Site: brandenburg
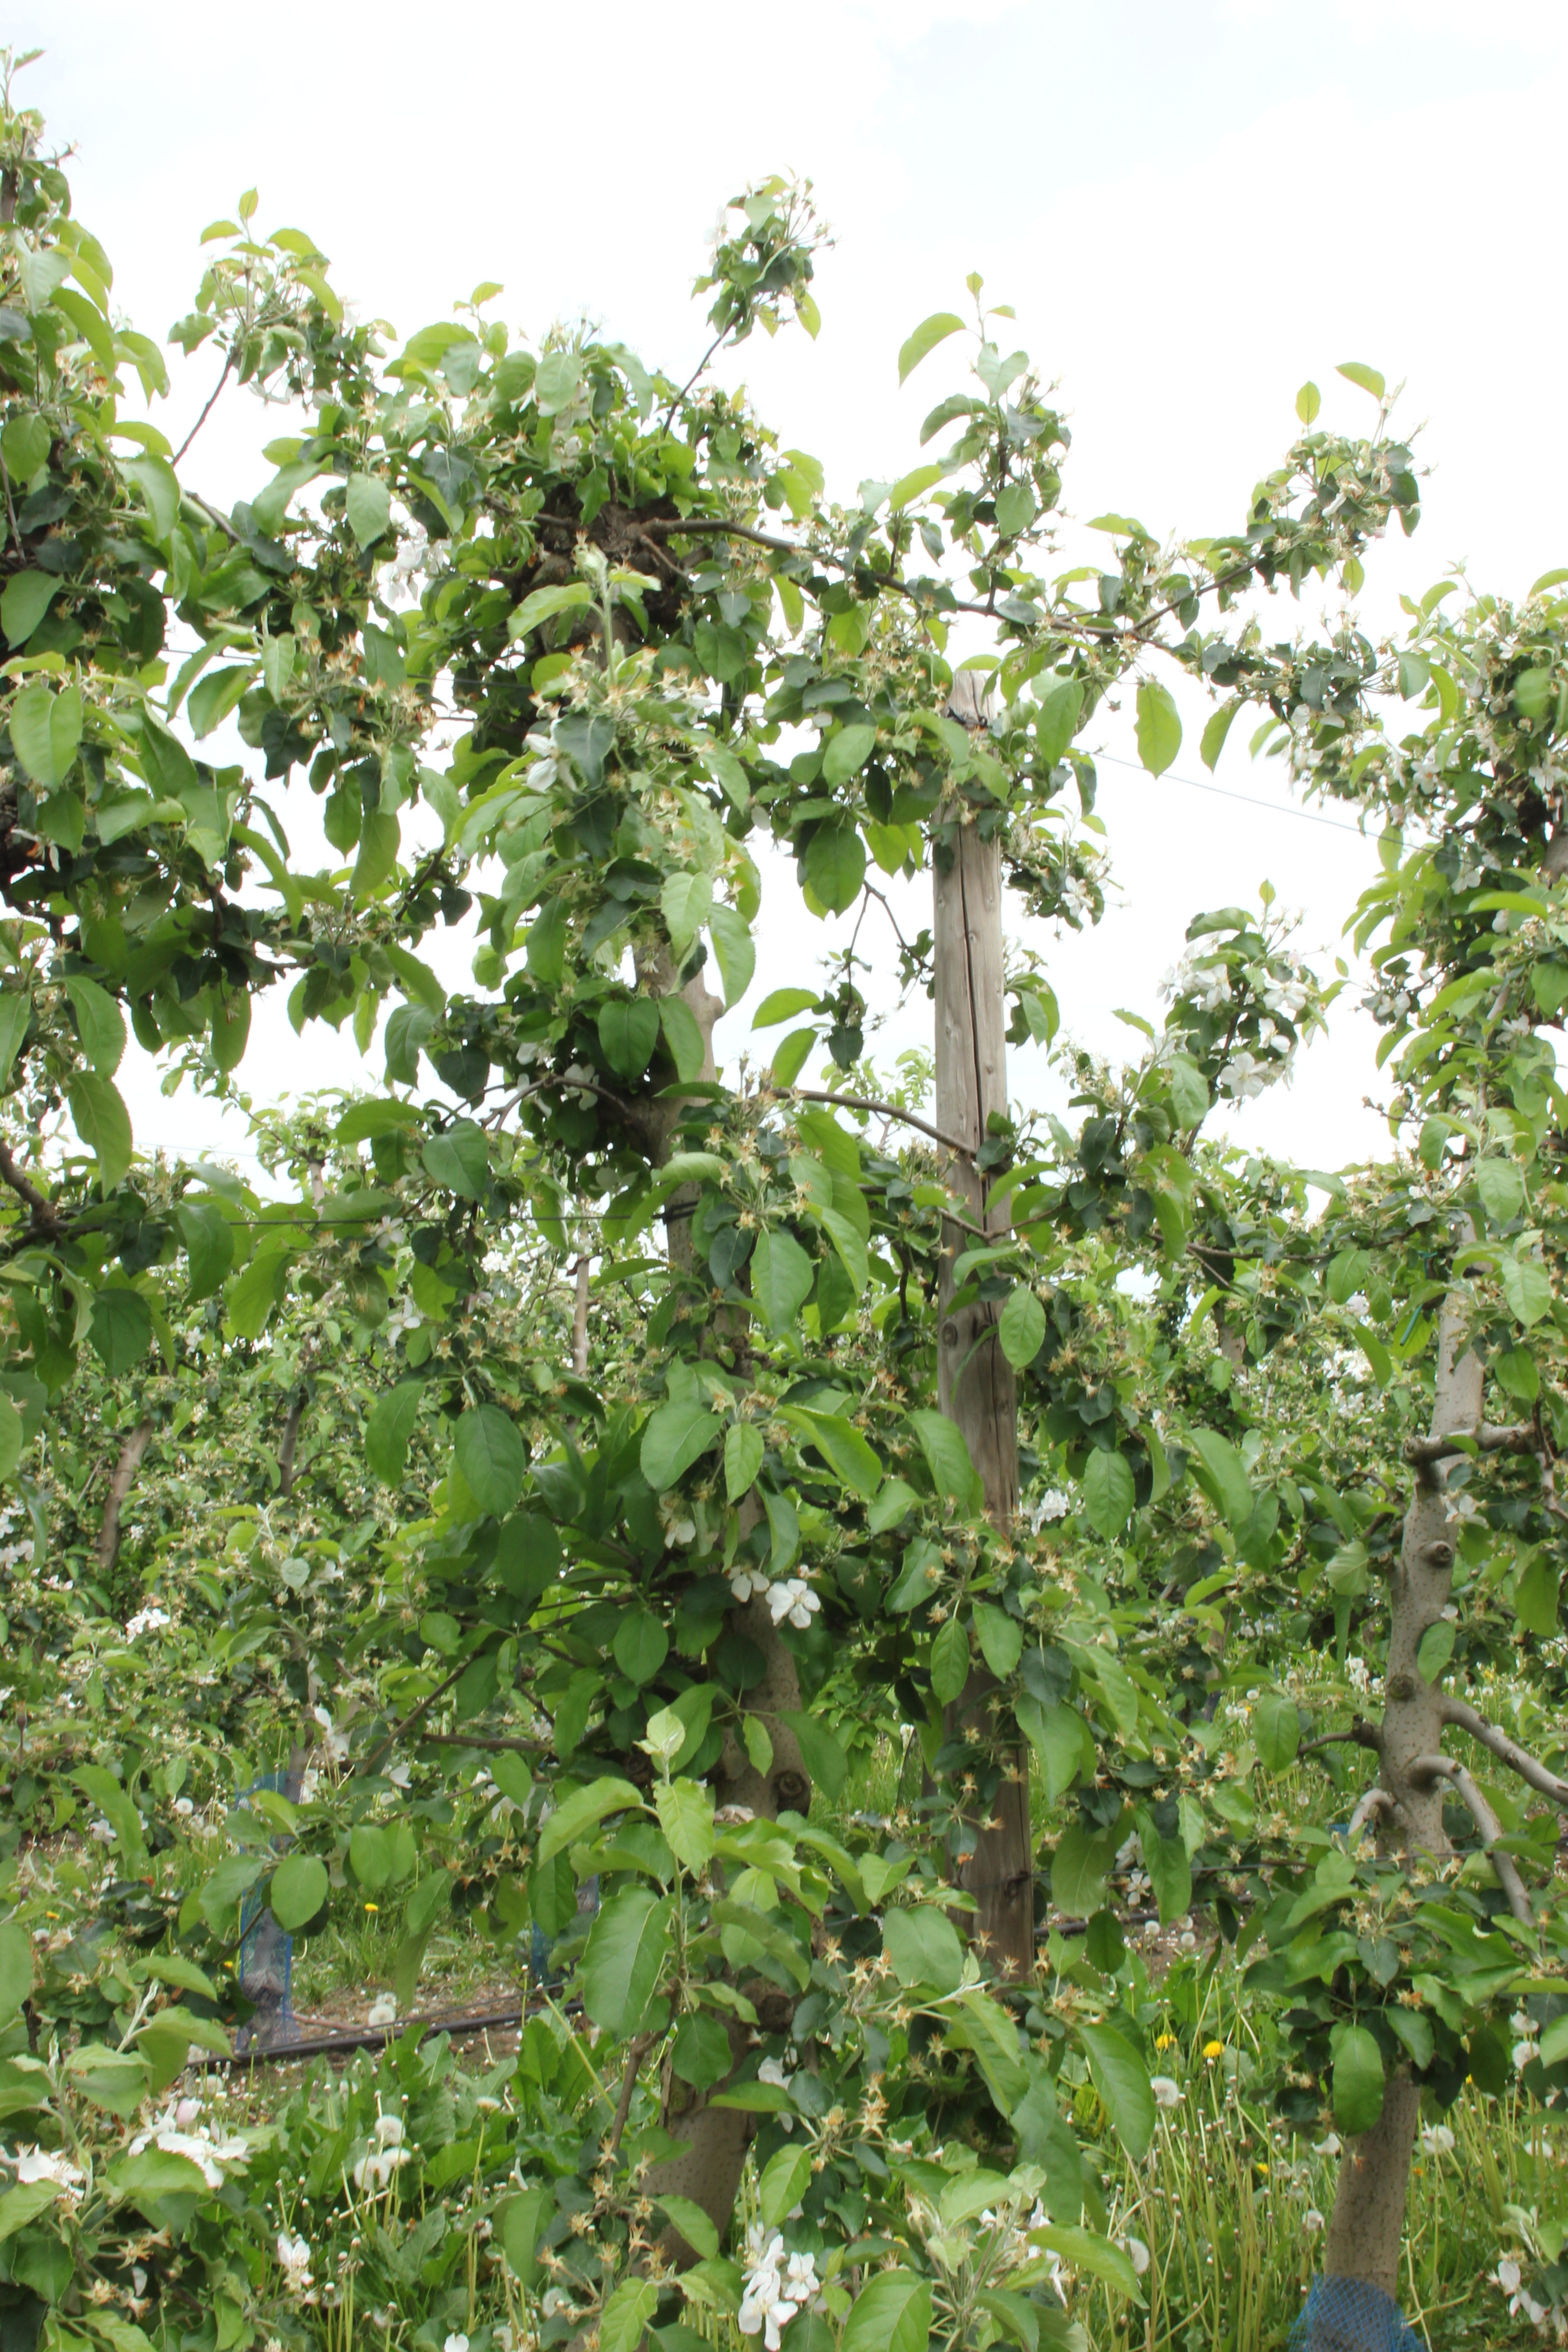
Growth stage (BBCH 67): Flowering